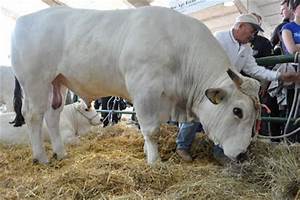
Label: cow